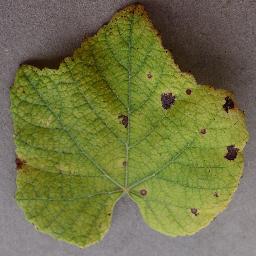
Label: Grape___Leaf_blight_(Isariopsis_Leaf_Spot)